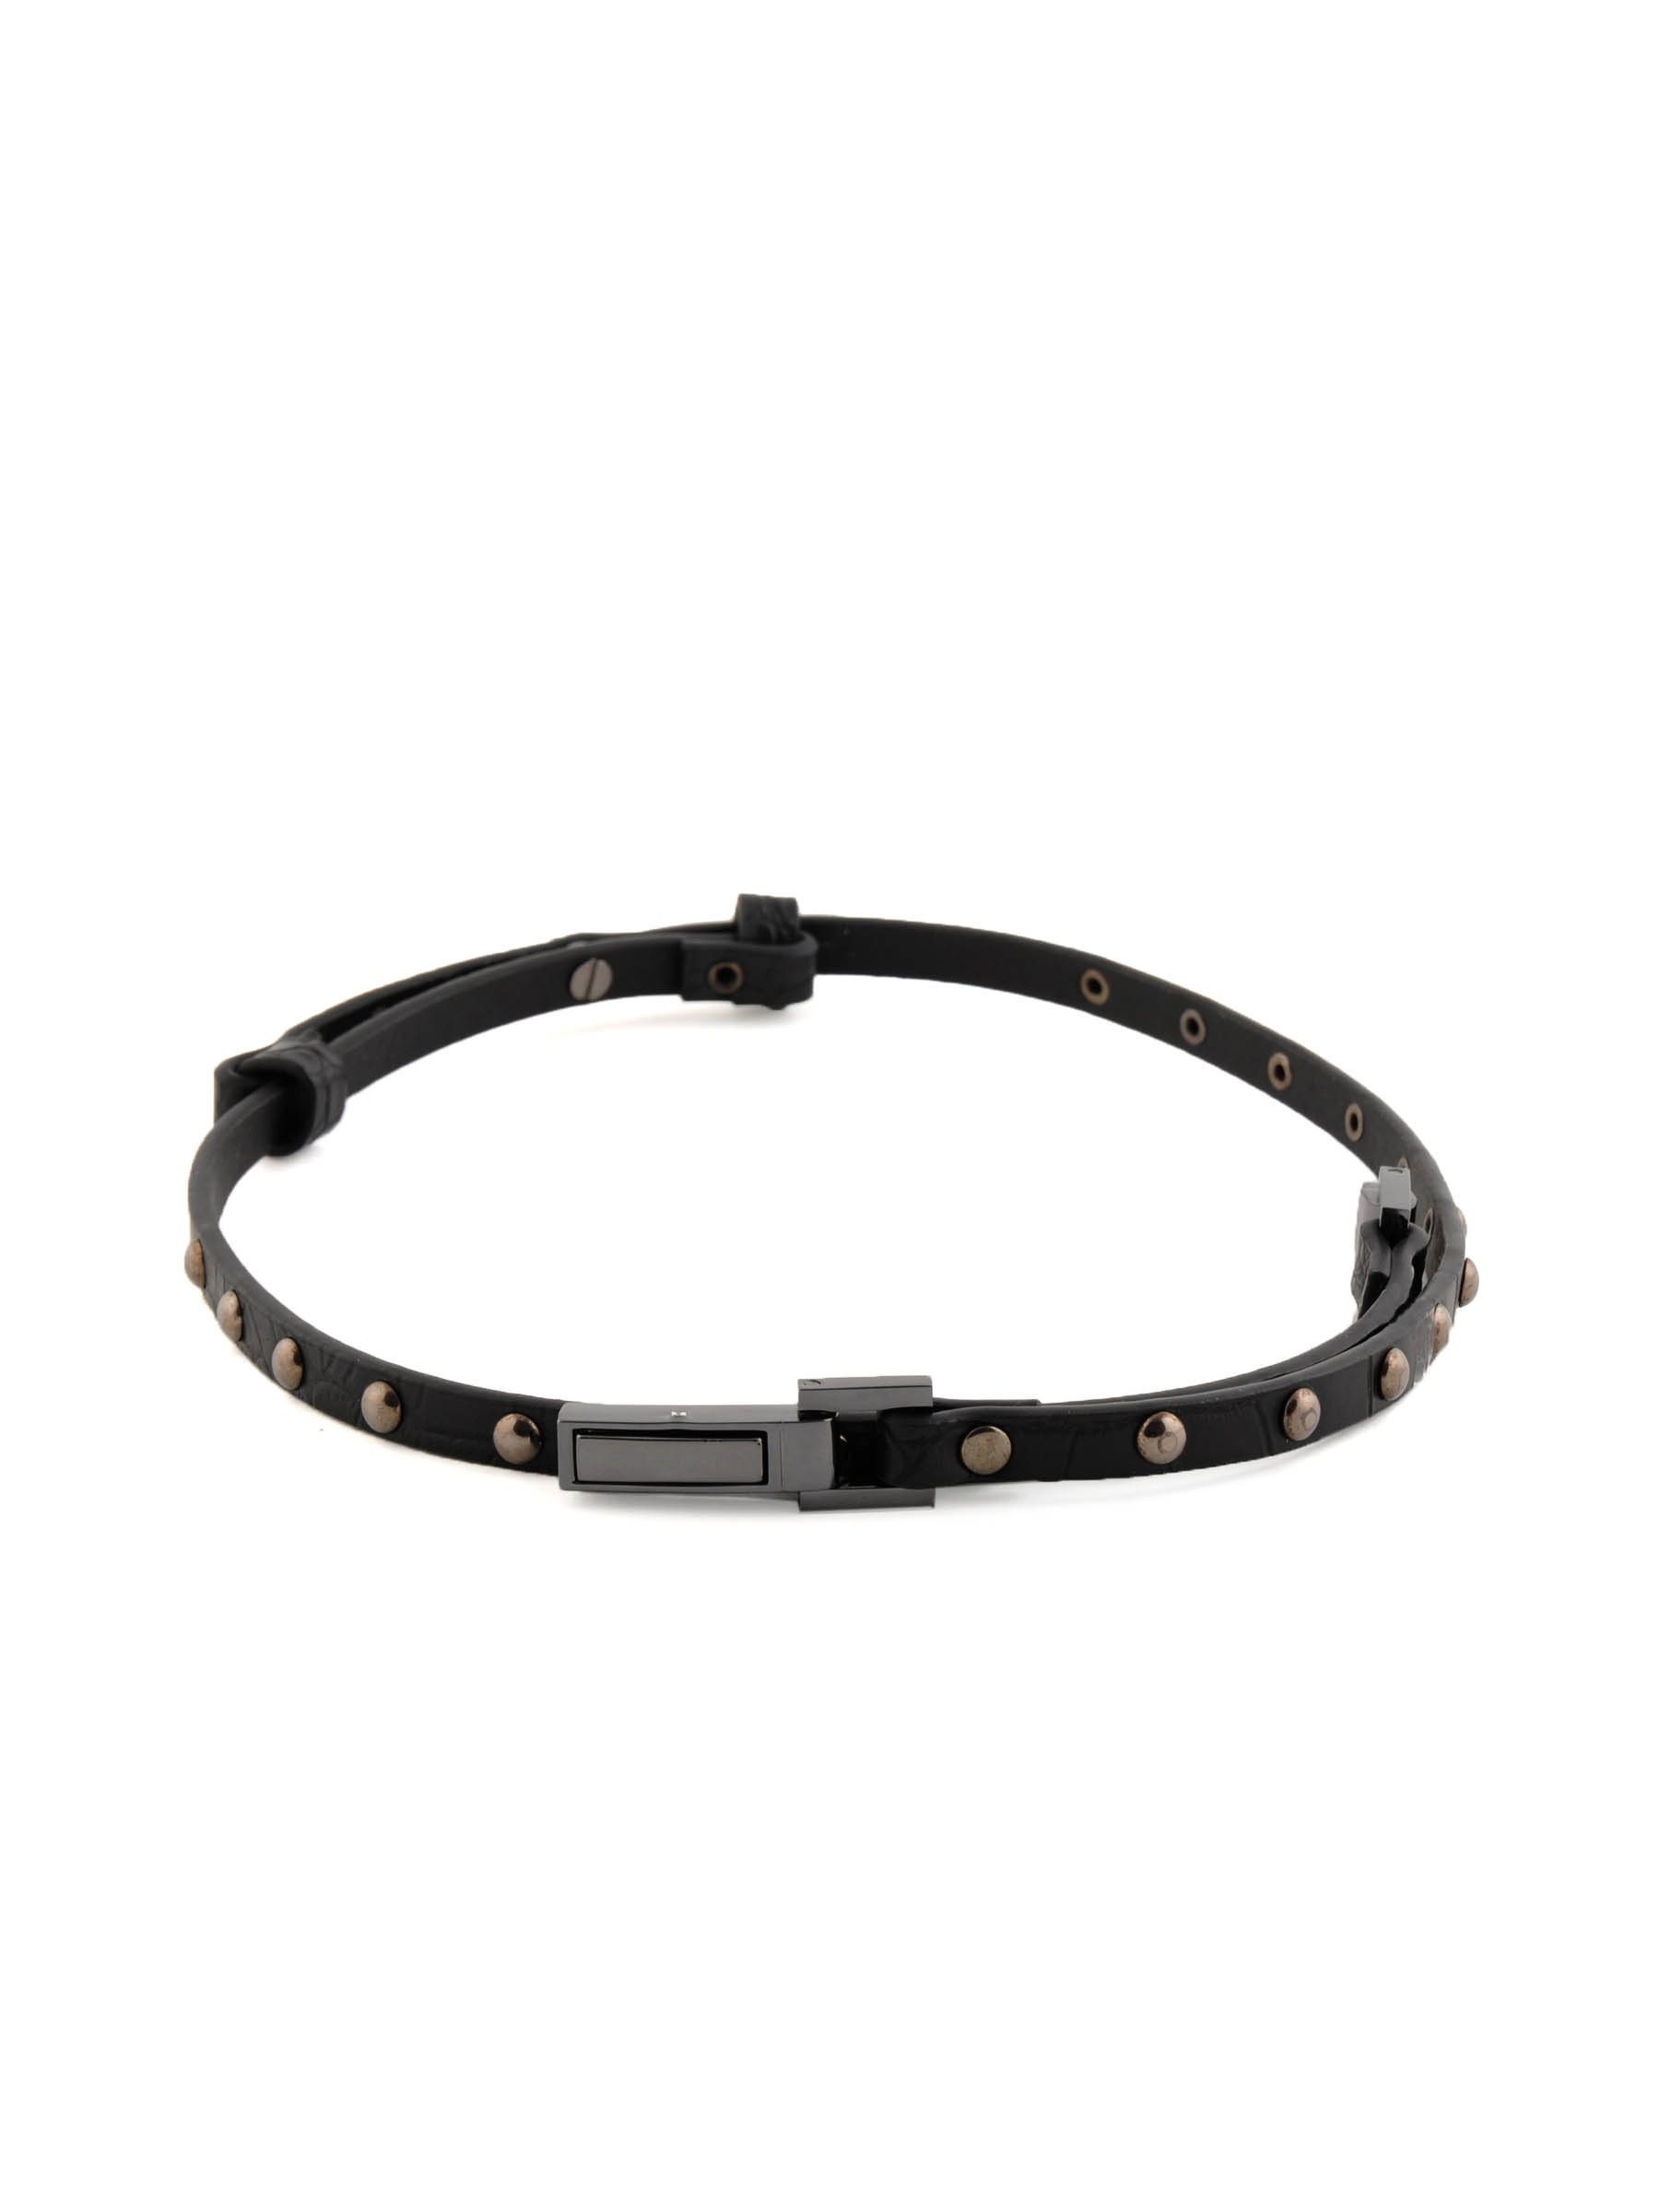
United Colors of Benetton Women Solid Black Belt
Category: Accessories / Belts / Belts
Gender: Women
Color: Black
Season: Fall 2011
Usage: Casual